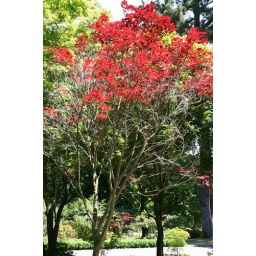
pretty red tree in gardens